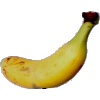
Label: Banana Lady Finger 1